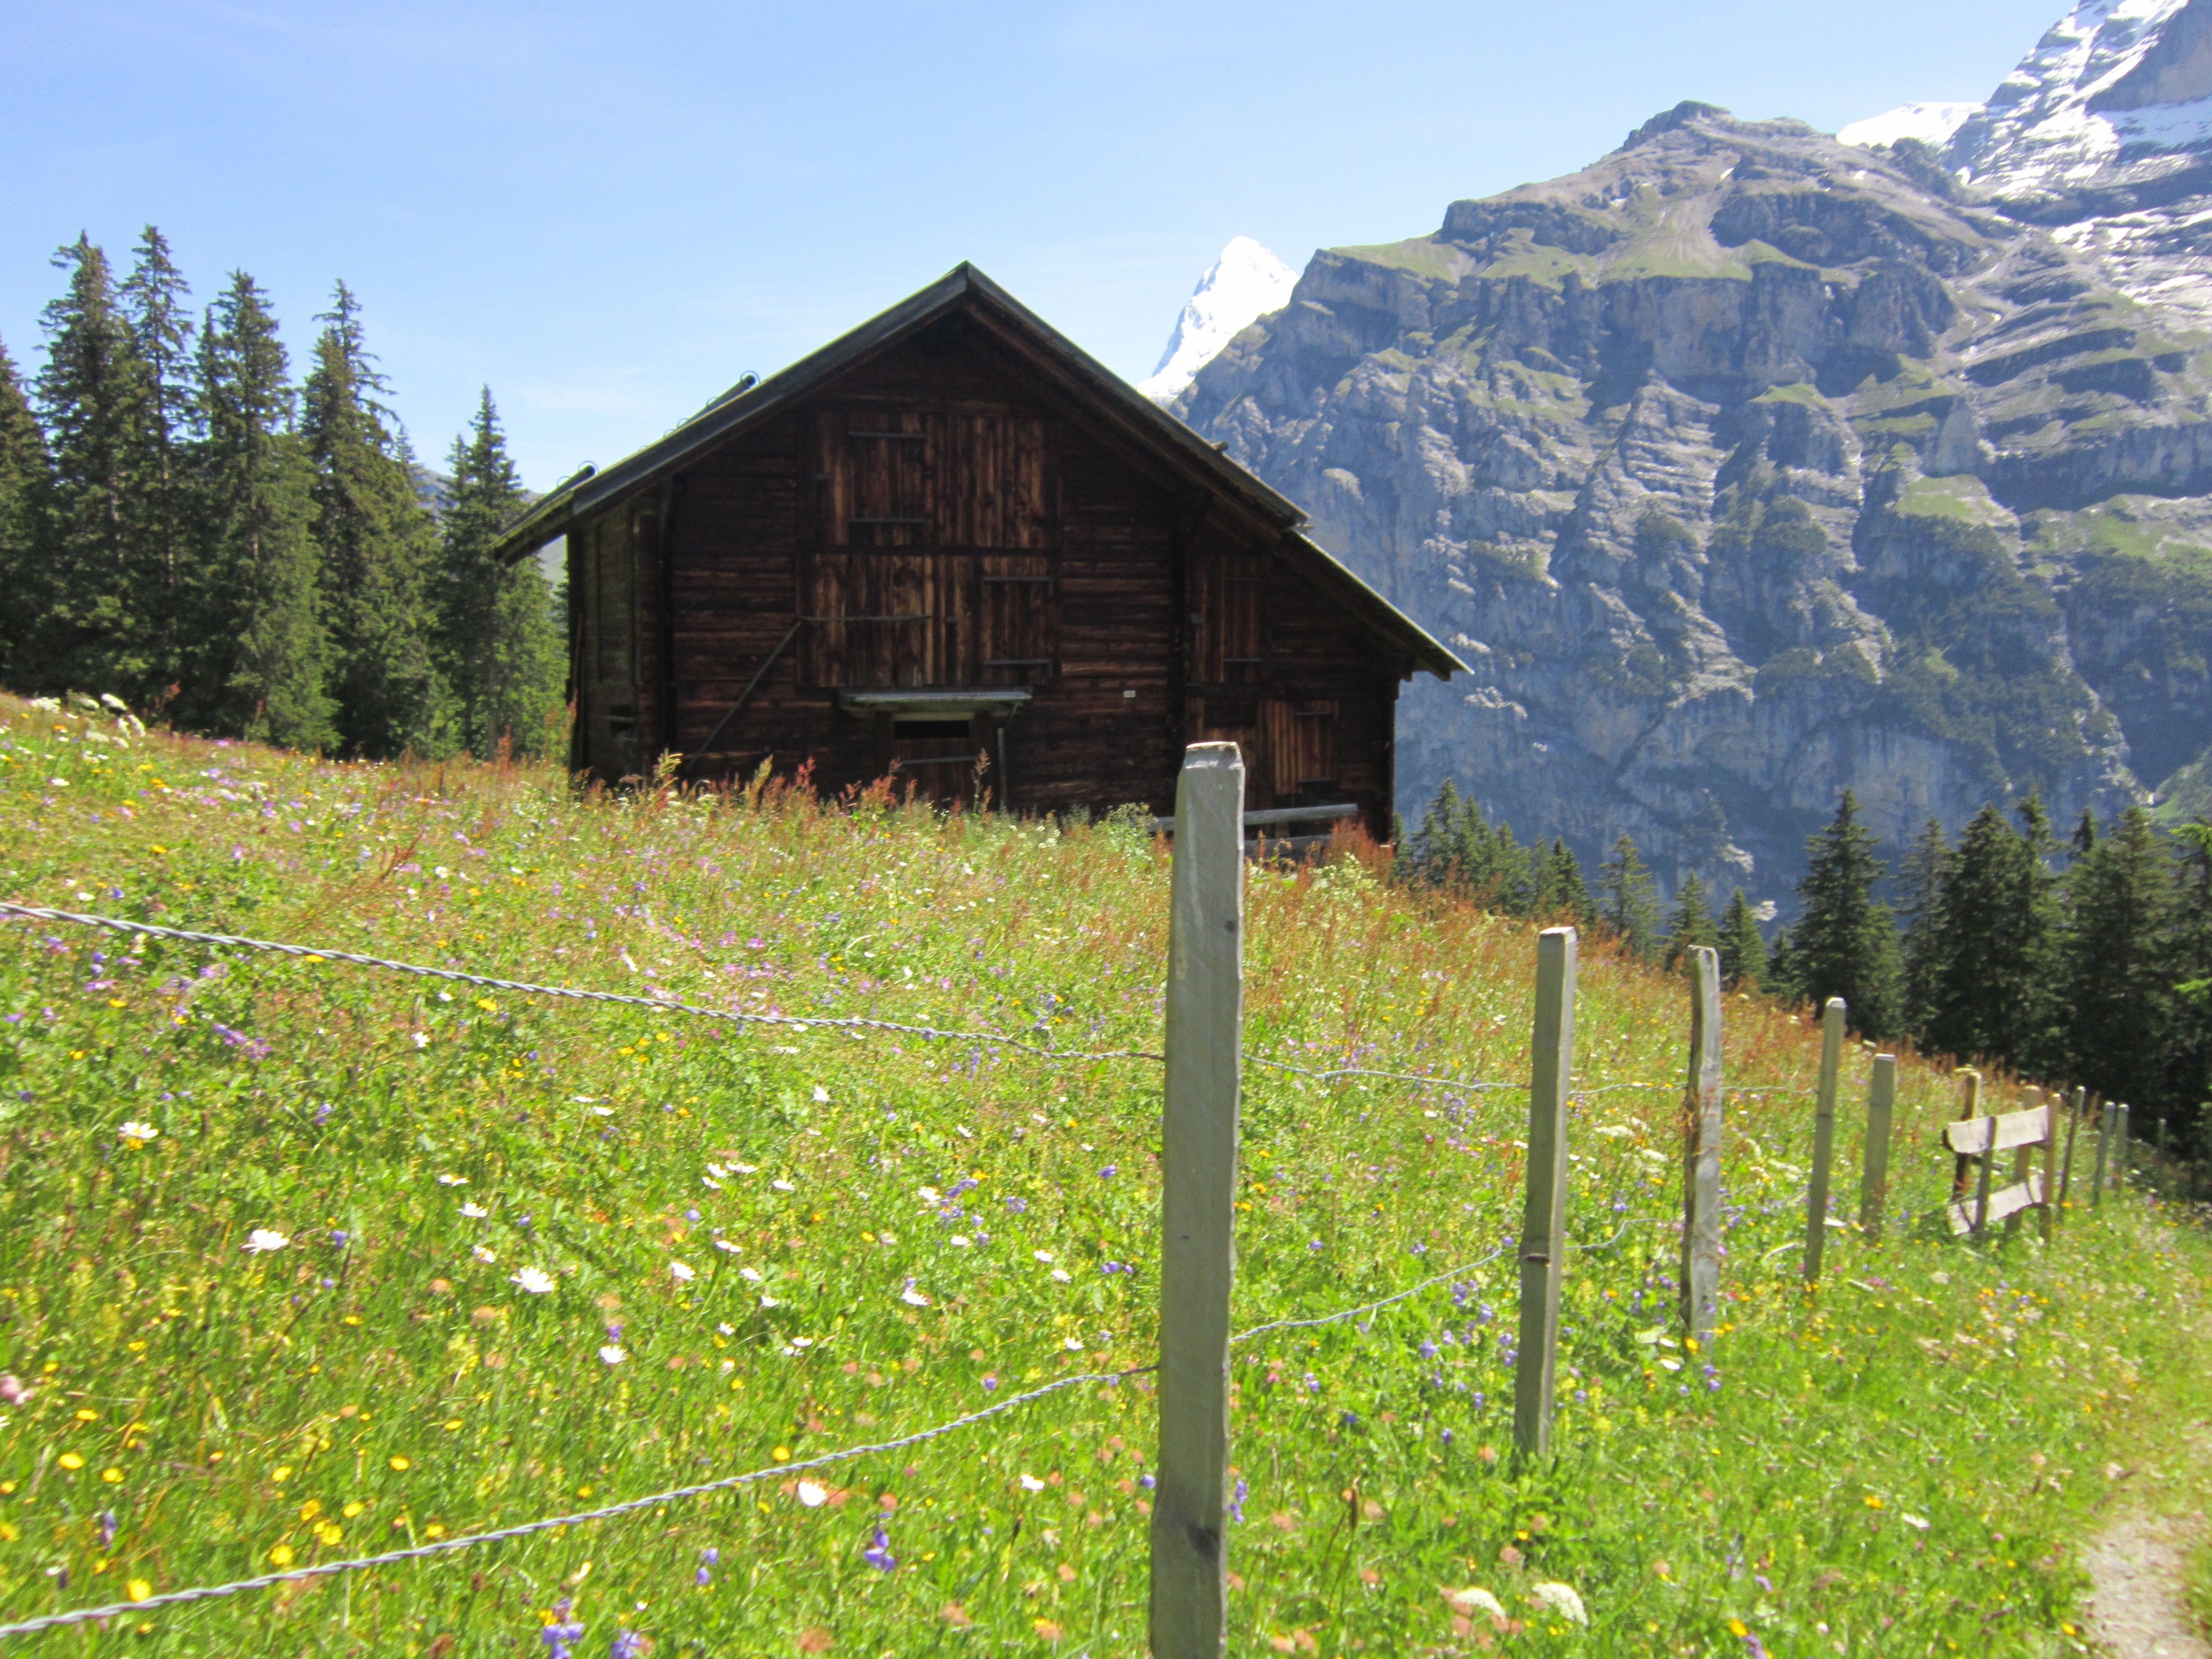
path, mountain, hiking, trail, meadow, mountain range, vacation, hut, recreation, cottage, pasture, alpine, agriculture, alps, switzerland, lodge, rural area